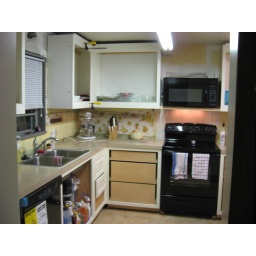
Kitchen - cabinet boxes are up, microwave is in it's permanent home